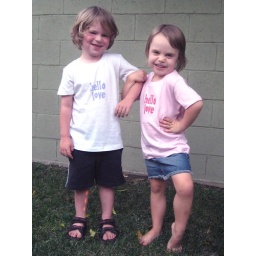
Kids sizes in white and pink